Who Is Hope Schuyler?

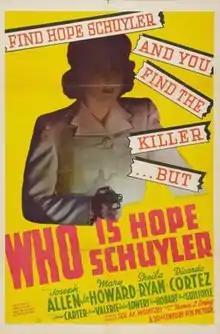
Theatrical release poster

Who Is Hope Schuyler? is a 1942 American action film directed by Thomas Z. Loring and written by Arnaud d'Usseau. The film stars Joseph Allen, Mary Howard, Sheila Ryan, Ricardo Cortez, Janis Carter and Joan Valerie. The film was released on April 17, 1942, by 20th Century Fox.